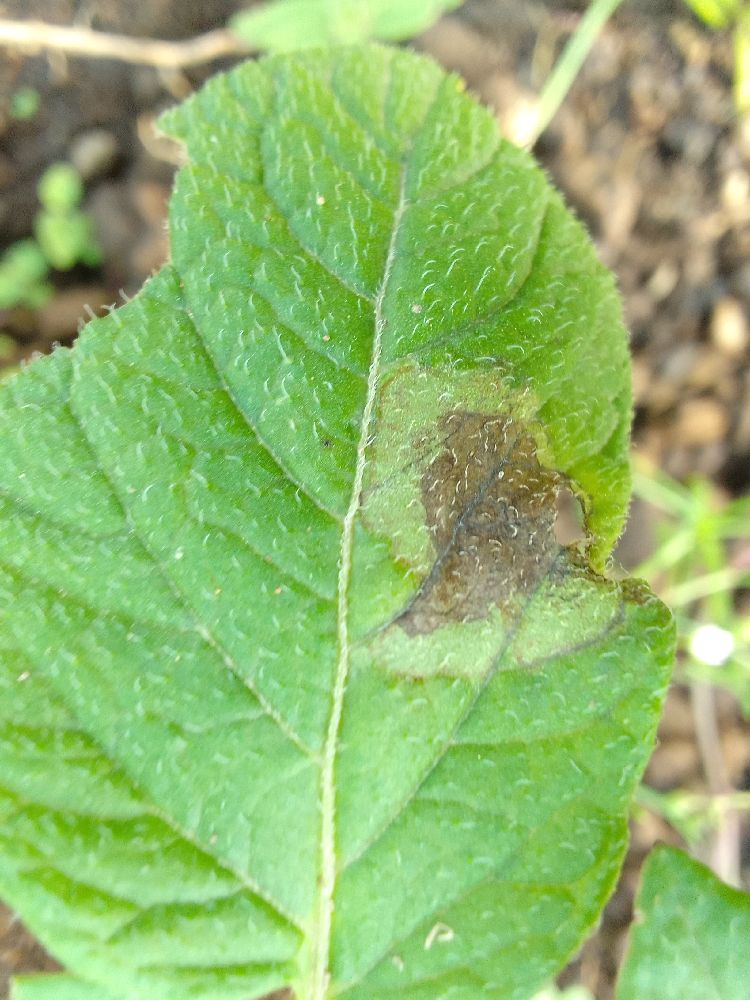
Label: Late blight